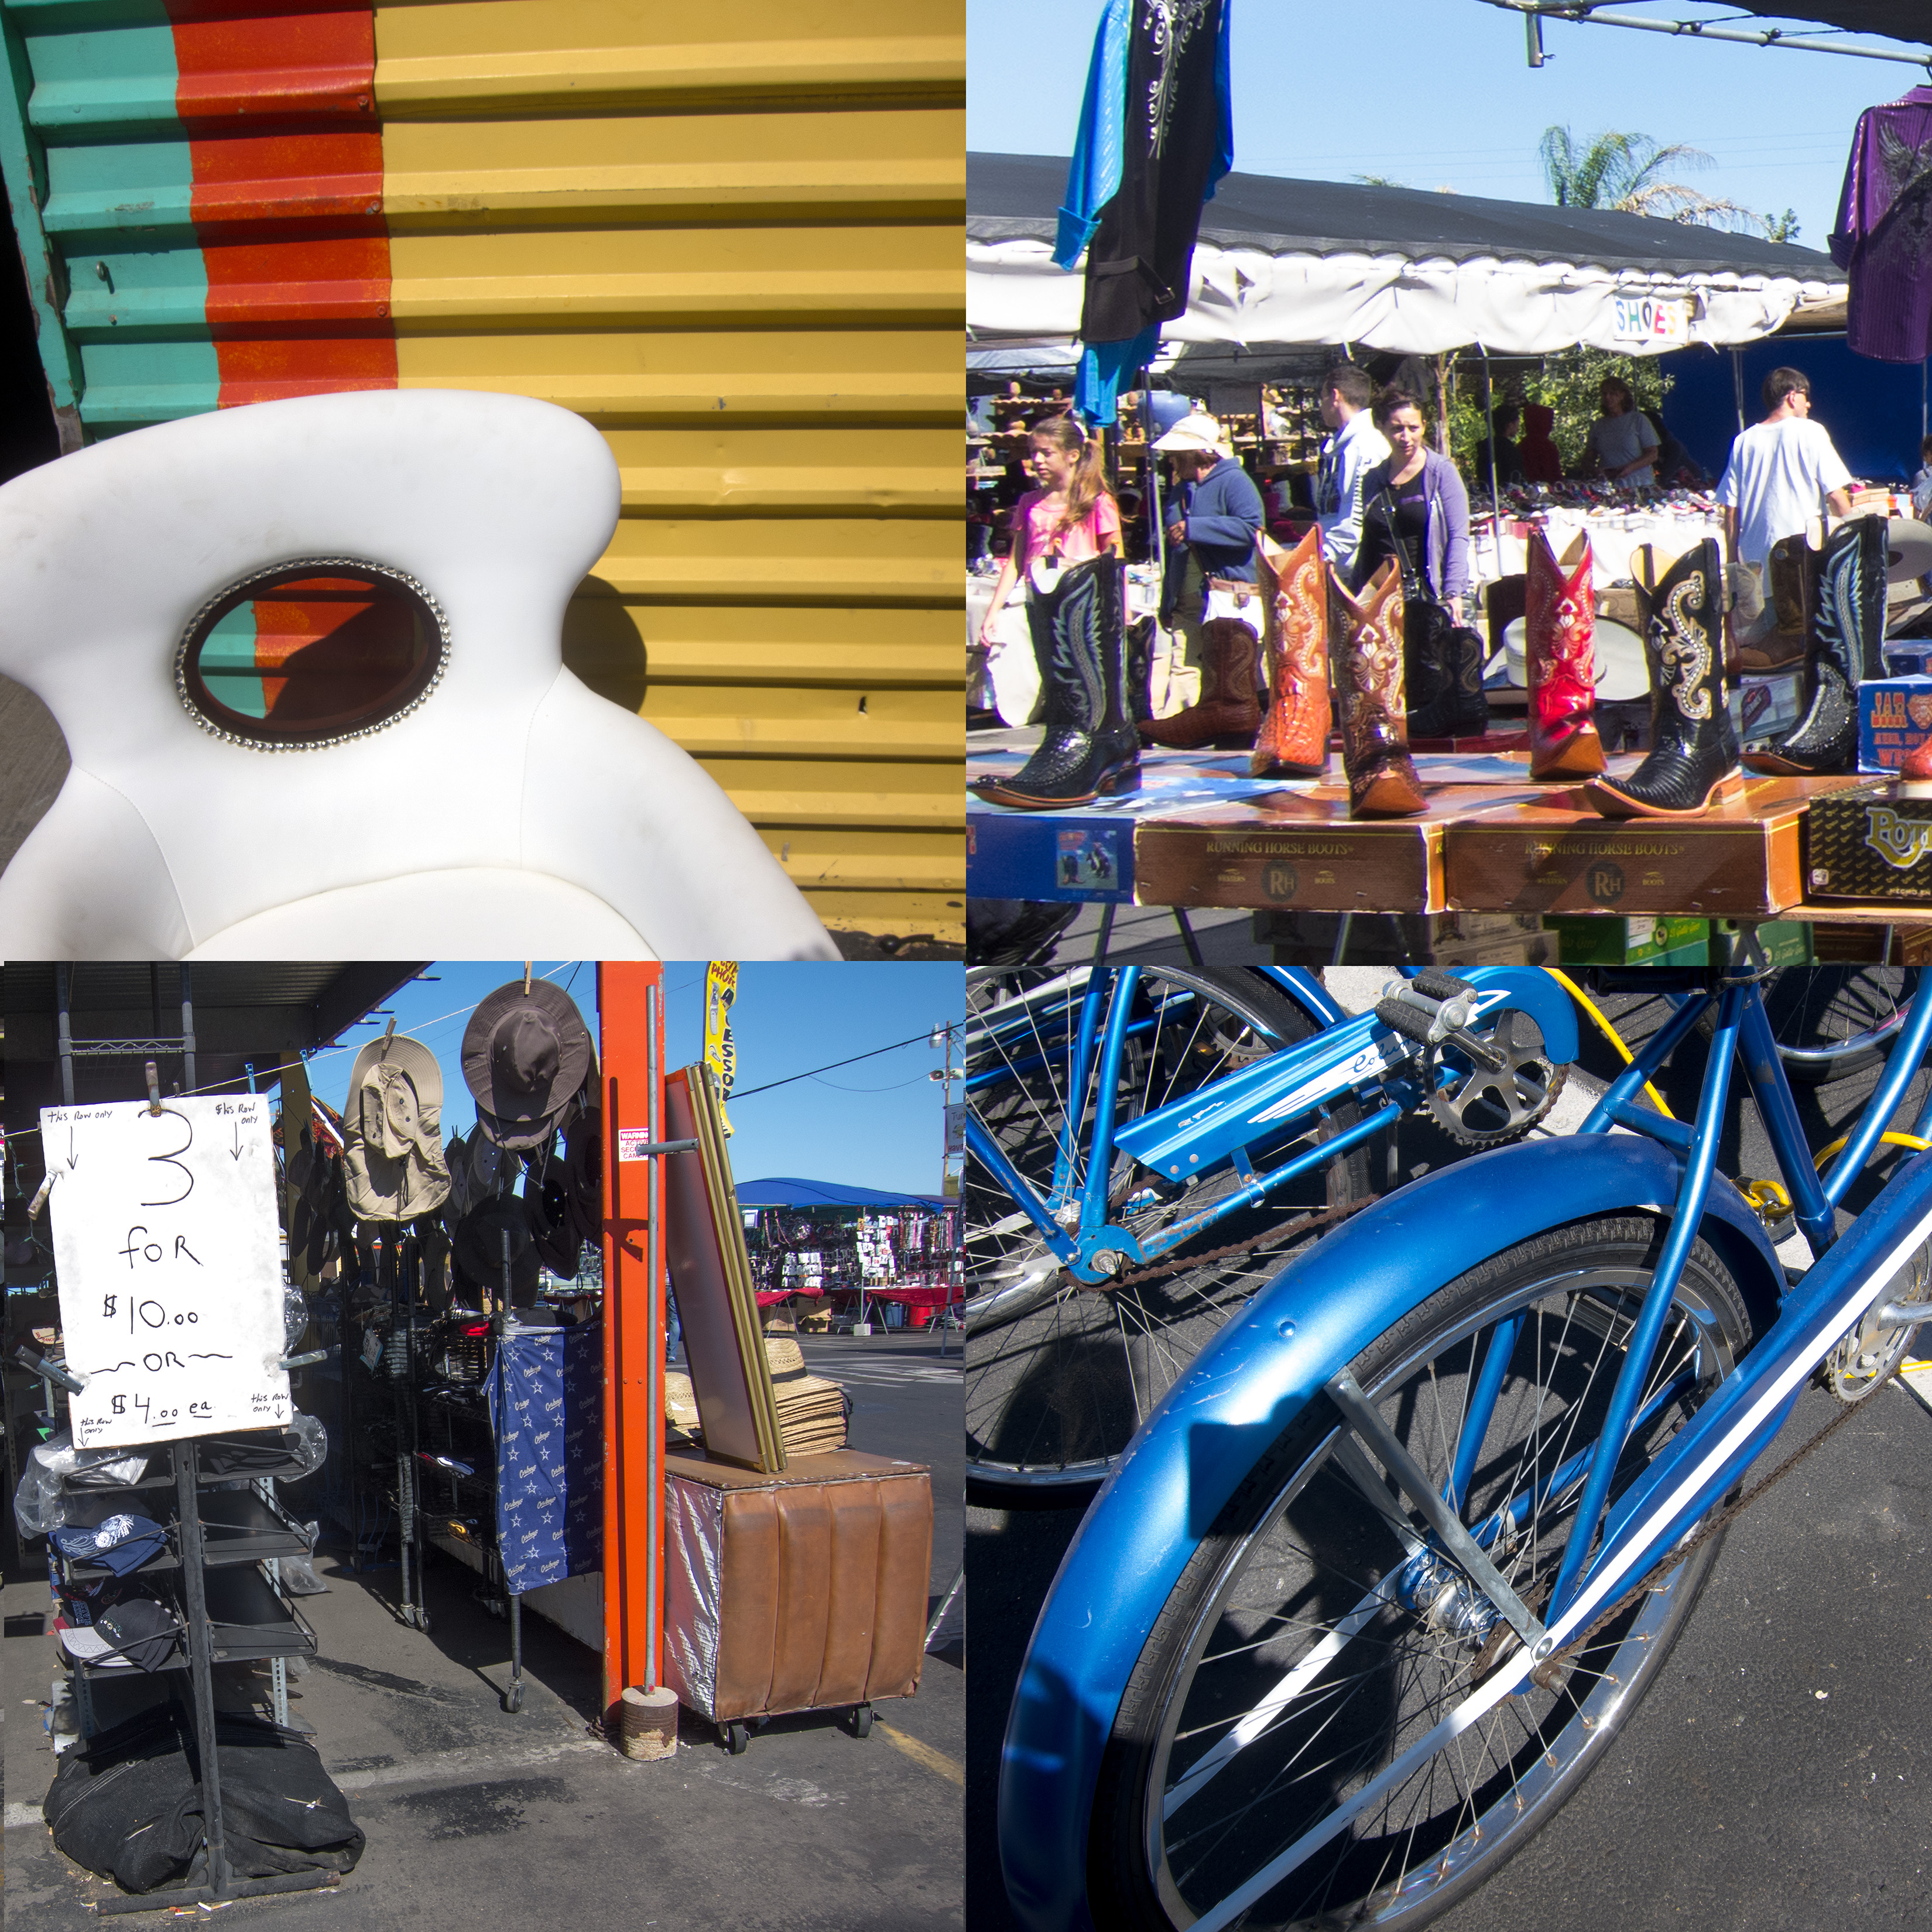
car, wheel, vehicle, motorcycle, sacramento